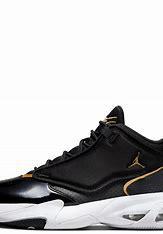
Brand: Jordan
Model: Max Aura 5